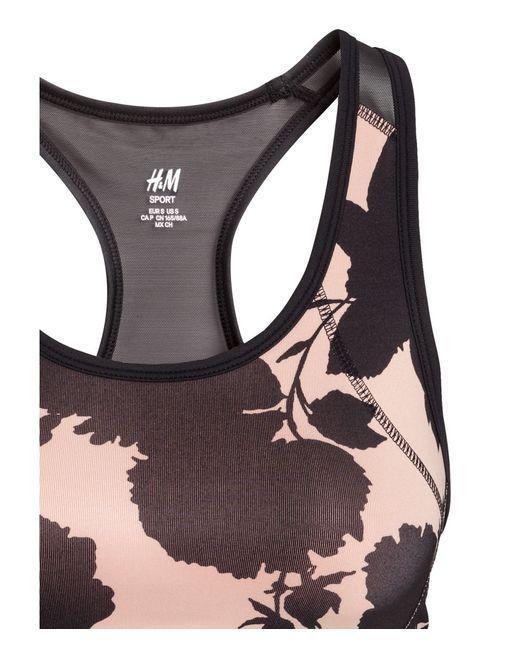
H ando M Marken-T-Shirt mit Blattdetails